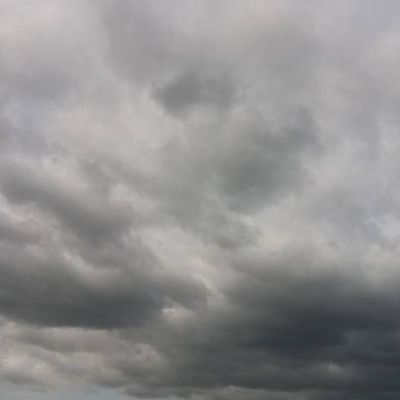
Cloud type: Altostratus (As)